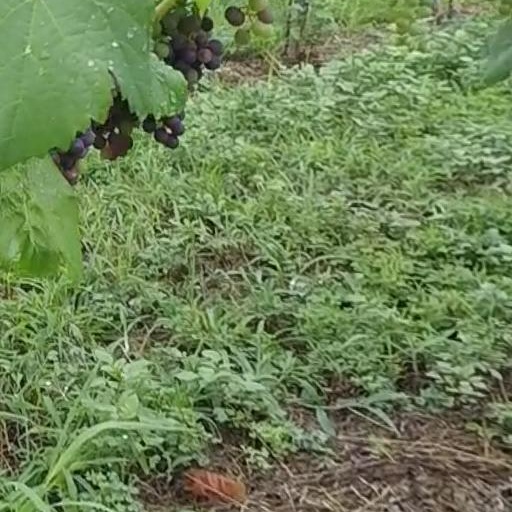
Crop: grape